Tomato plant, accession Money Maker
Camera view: vertical (180 deg); turntable rotation: 150 degrees
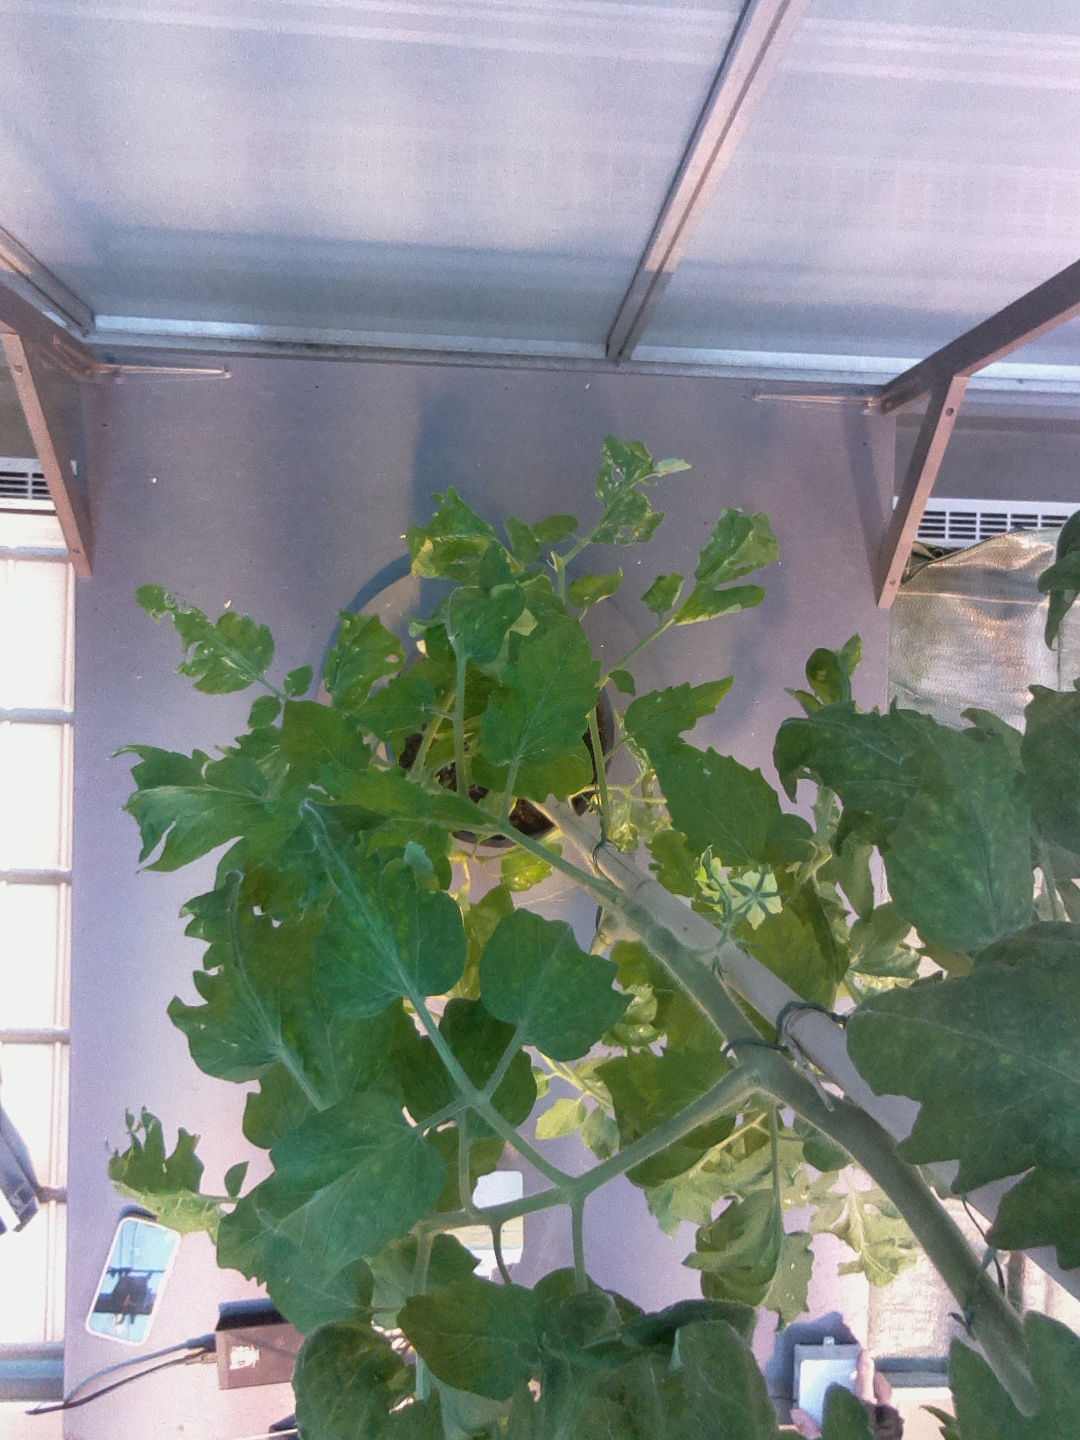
BBCH growth stage 68: Full flowering, 80%-90% of flowers open, more petals falling